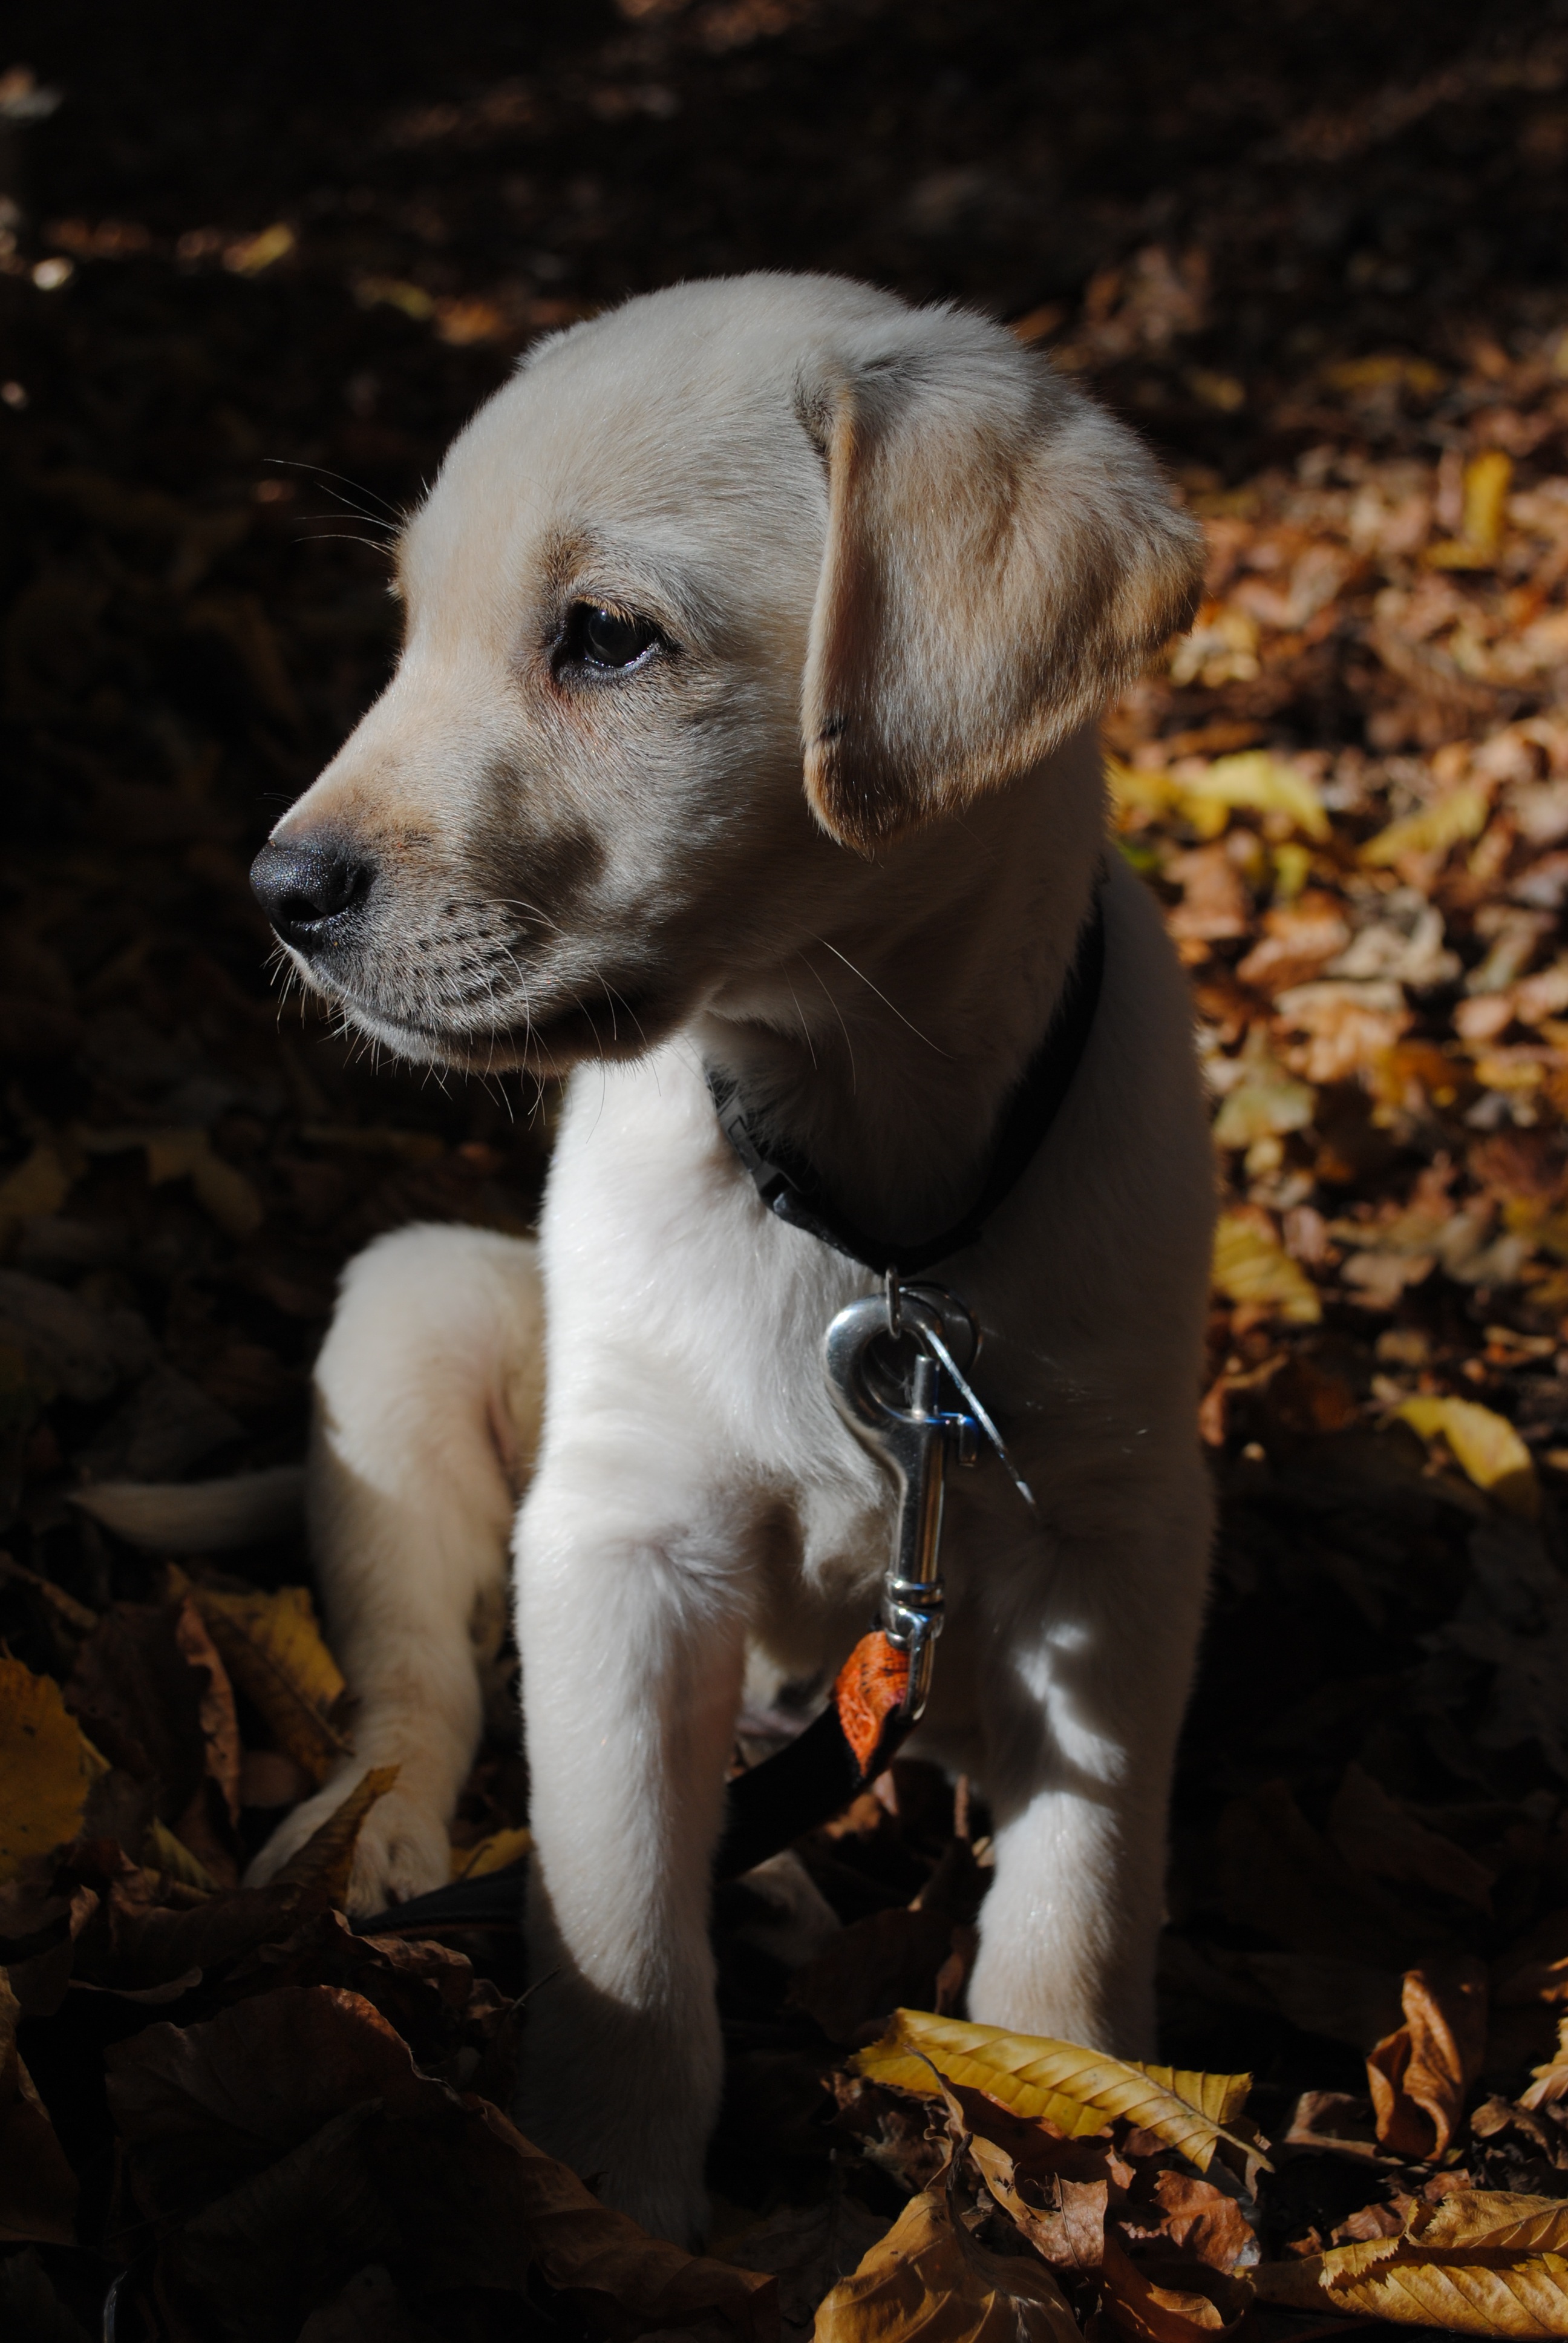
puppy, dog, mammal, vertebrate, labrador retriever, labrador, dog like mammal